Town Hall House

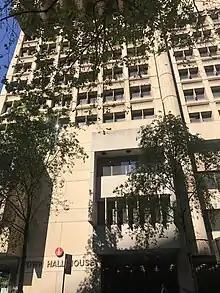
Town Hall House, Sydney at 456 Kent Street

Town Hall House is a heritage-listed office block in the city of Sydney, the capital of New South Wales, Australia. It is located at 456 Kent Street, Sydney, at the back of Sydney Town Hall. It is also an official building of City of Sydney Council and the service centre of Town Hall.